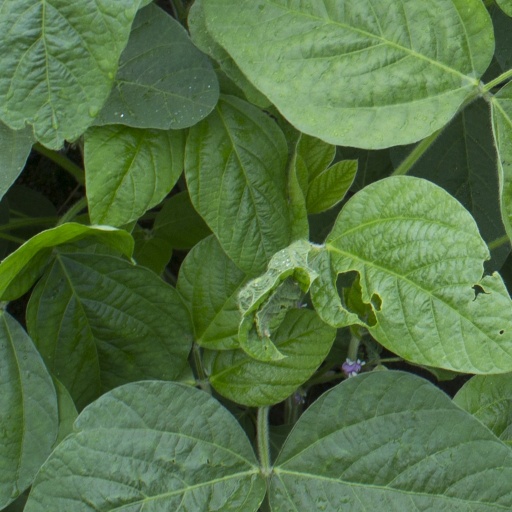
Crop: soybean